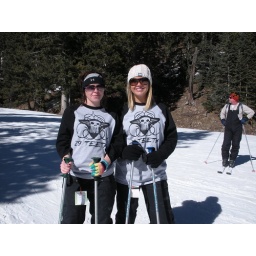
Not only rocking in the living room with plastic instruments, they rock on the slopes.